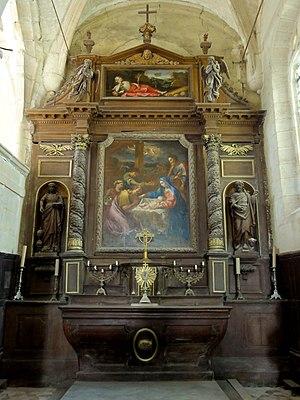
Mobilier de l'église (voir titre).
L'église Sainte-Marie-Madeleine est une église catholique paroissiale située au Bellay-en-Vexin, en France. De plan cruciforme, elle se compose d'une nef-grange d'origine romane, mais maintes fois remaniée ; d'une base du clocher dont les quatre arcs-doubleaux conservent d'intéressants chapiteaux romans provenant de deux campagnes de construction différentes, alors que la voûte et ses colonnettes à chapiteaux datent seulement de la fin du XIIIᵉ siècle ; d'un croisillon sud gothique rayonnant ; d'une chapelle gothique flamboyante au nord ; et d'un petit chœur carré de la Renaissance. L'aspect extérieur, sobre et sévère, ne révèle pas la multiplicité des campagnes de construction, qui n'ont du reste que peu modifié le plan primitif. Par les deux portails, dont l'un est bouché, et par son clocher en bâtière richement décoré, l'église Sainte-Marie-Madeleine paraît avant tout comme un édifice de la période rayonnante, et les rares éléments romans ne sont visibles que depuis l'intérieur.